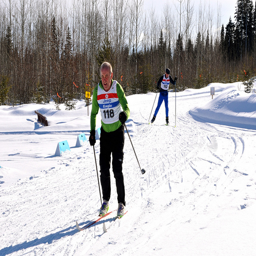
A man is cross country skiing on a course with other skiers.
an old man and another skier skiing down a slope
Two older guys skiing at a ski slope on their skis.
Skiers are competing in a skiing race.
two snow skiers and one has a green top snow and trees